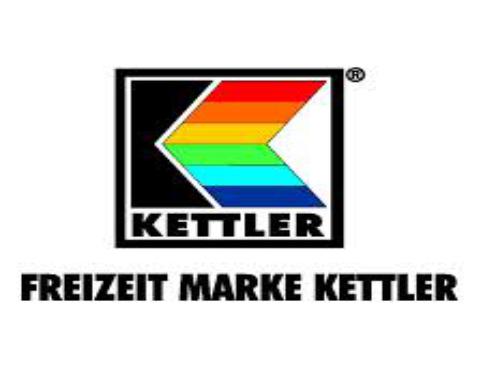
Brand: kettler
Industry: Necessities